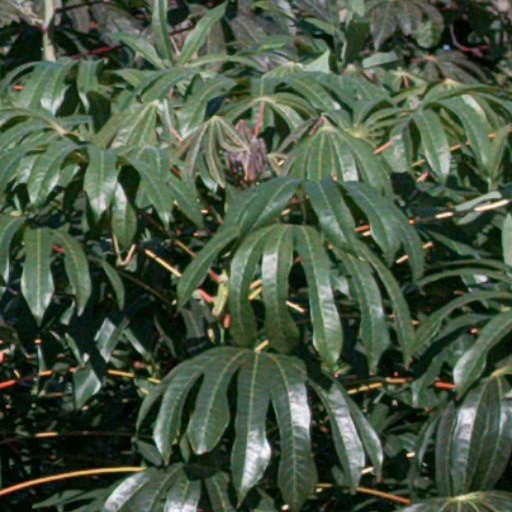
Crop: cassava